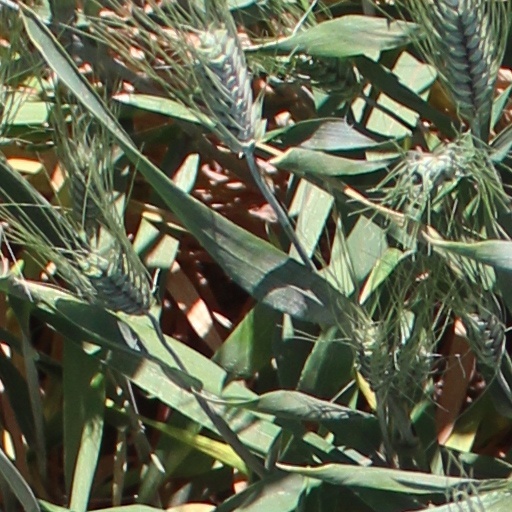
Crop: wheat